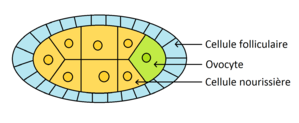
Embryon de drosophile
L'ovogenèse et l'embryogenèse de la drosophile sont les processus de développement de l'ovocyte de la drosophile, puis la mise en place des organes après la fécondation. Chez cette espèce la mise en place des axes antéro-postérieur et dorsaux-ventral se fait avant la fécondation.
La drosophile ou mouche du vinaigre est une espèce d'insectes diptères brachycères de la famille des Drosophilidae.